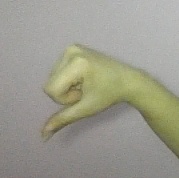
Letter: waw